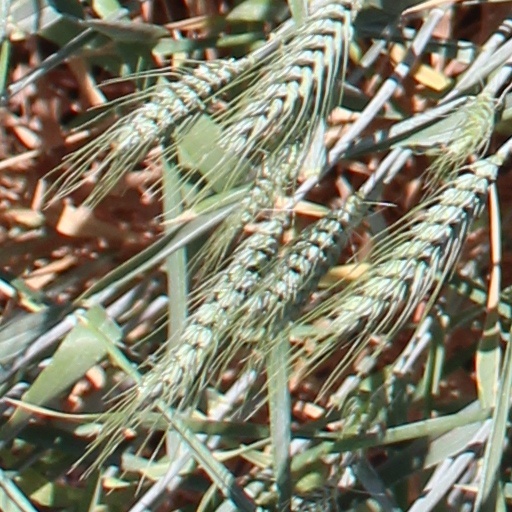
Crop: wheat